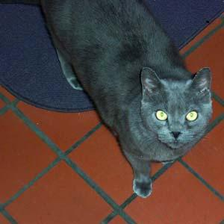
Species: cat
Breed: Russian Blue